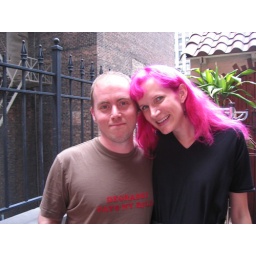
Tony in his awesome shirt and me in the not-so-infinite dress